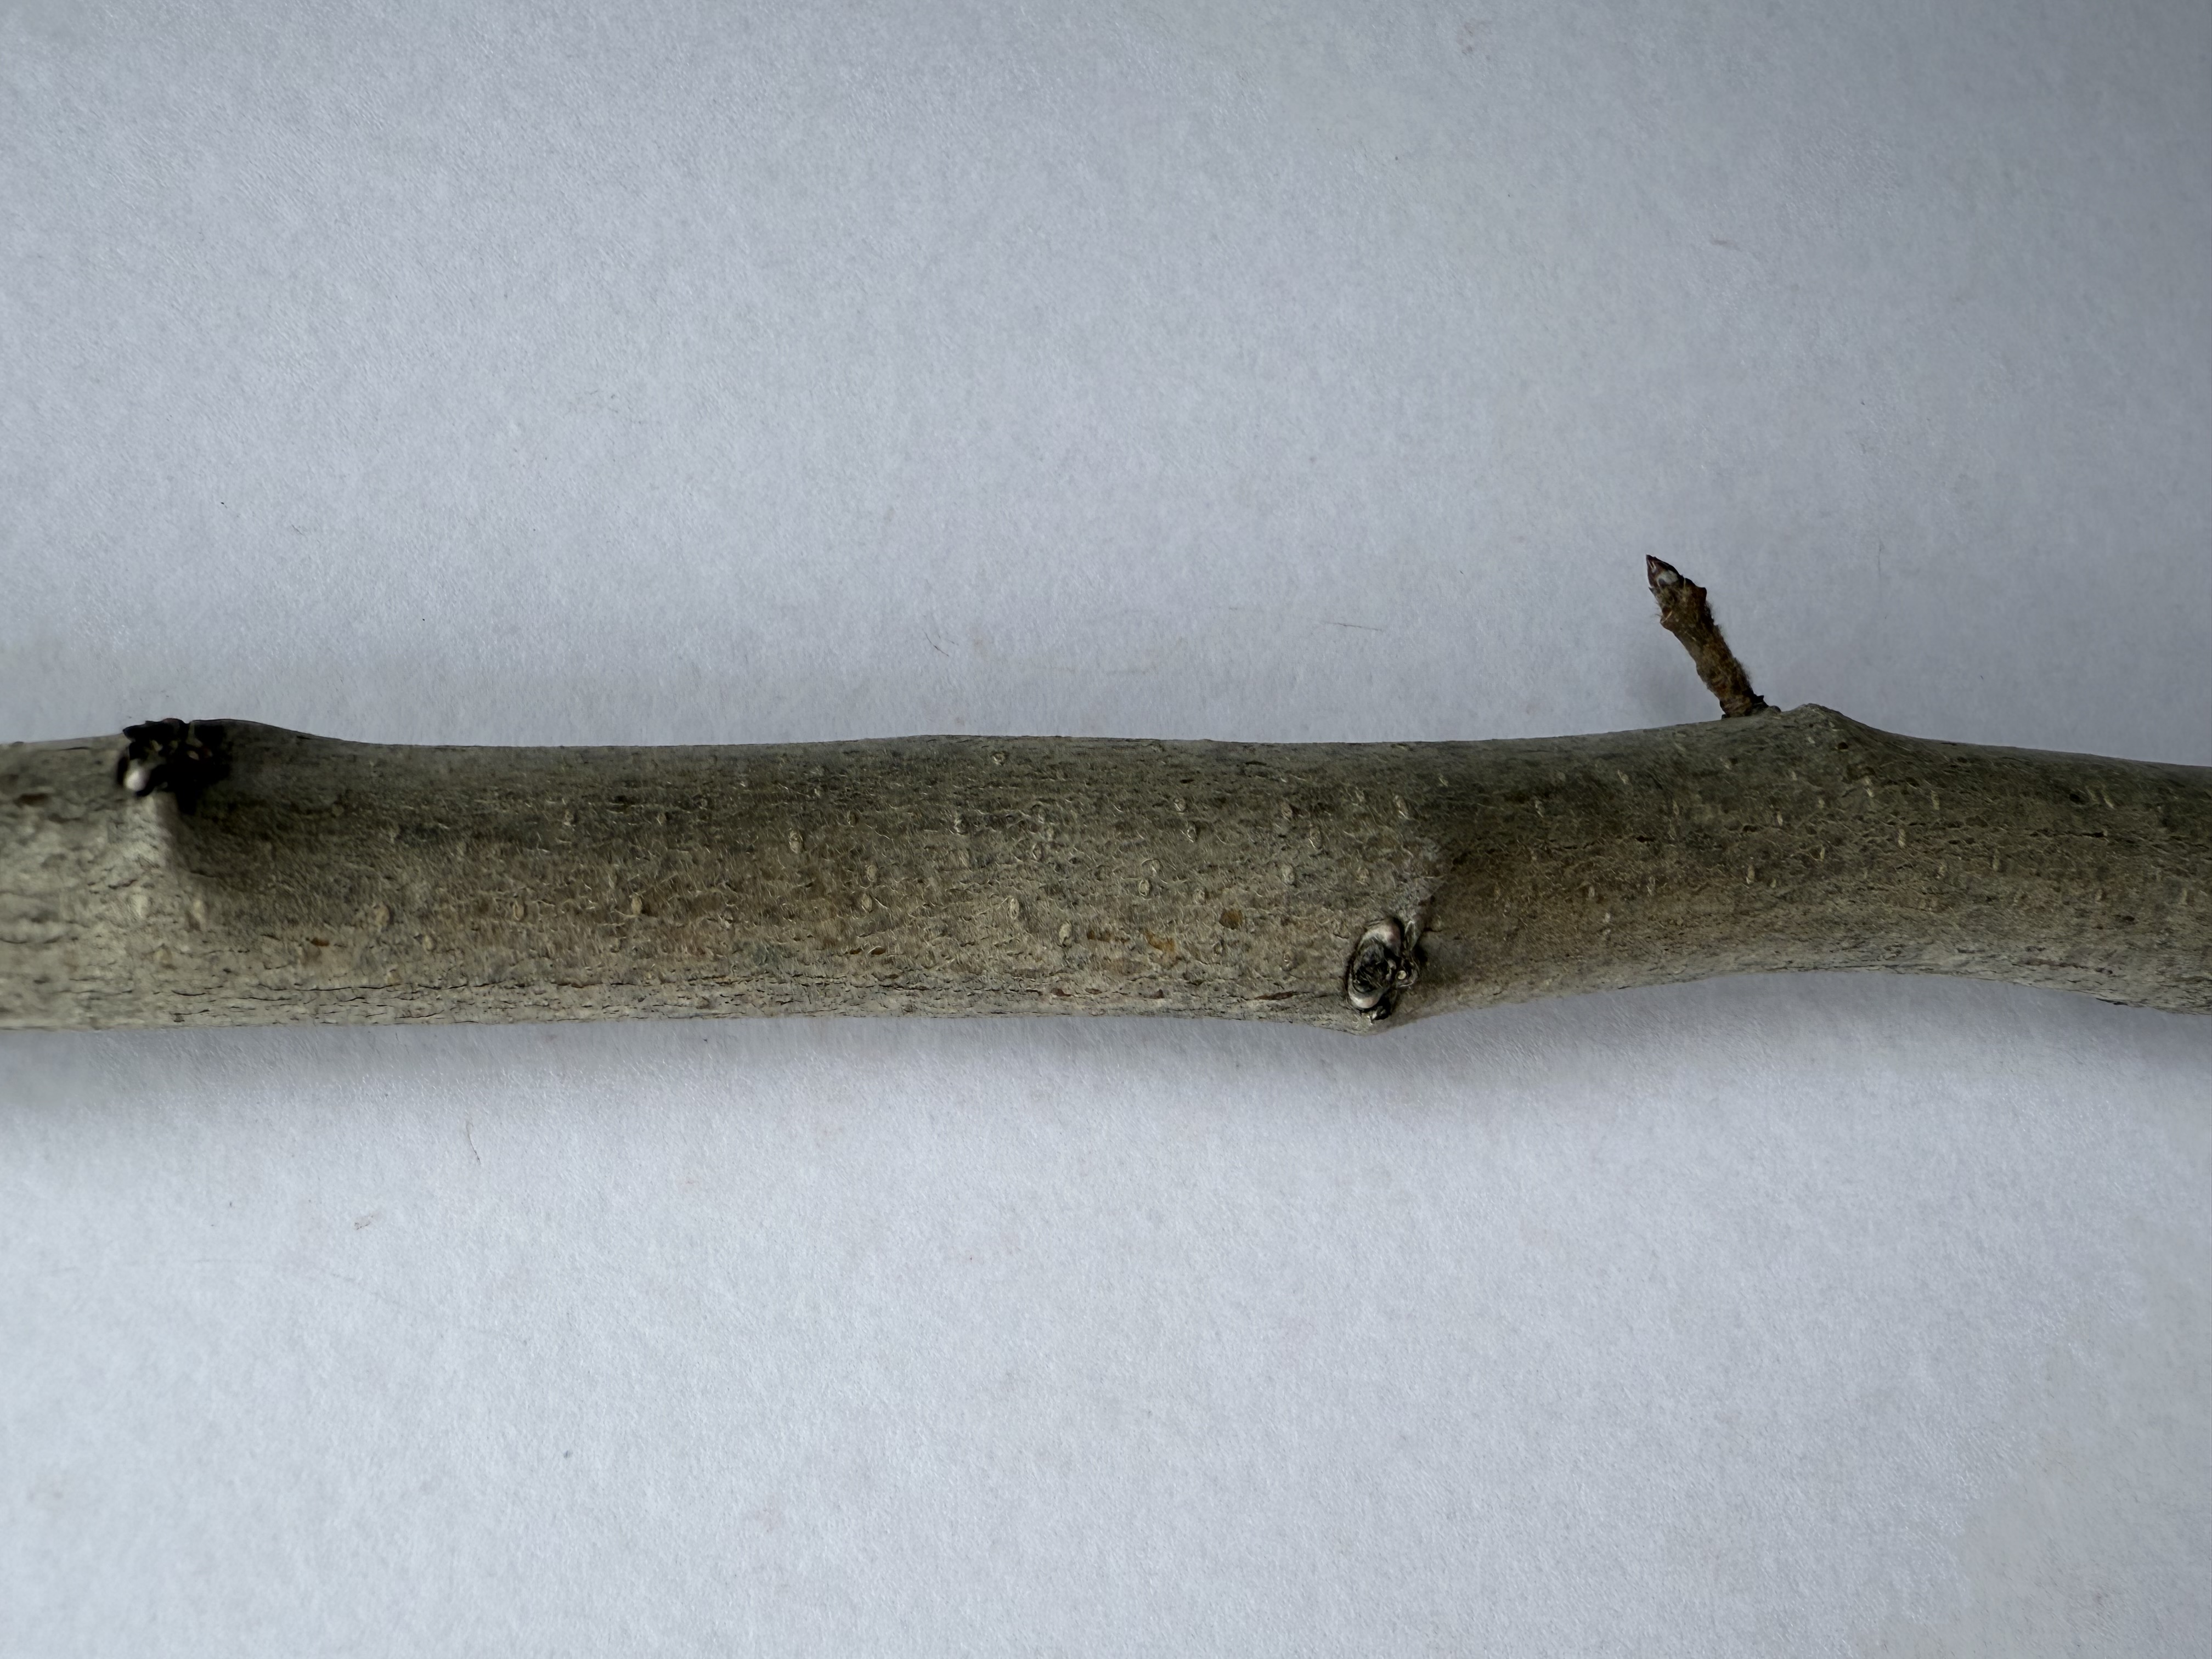
Variety: Medlar